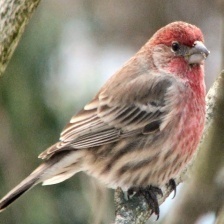
Species: HOUSE FINCH
Scientific name: HAEMORHOUS MEXICANUS
ImageNet parent category: house_finch